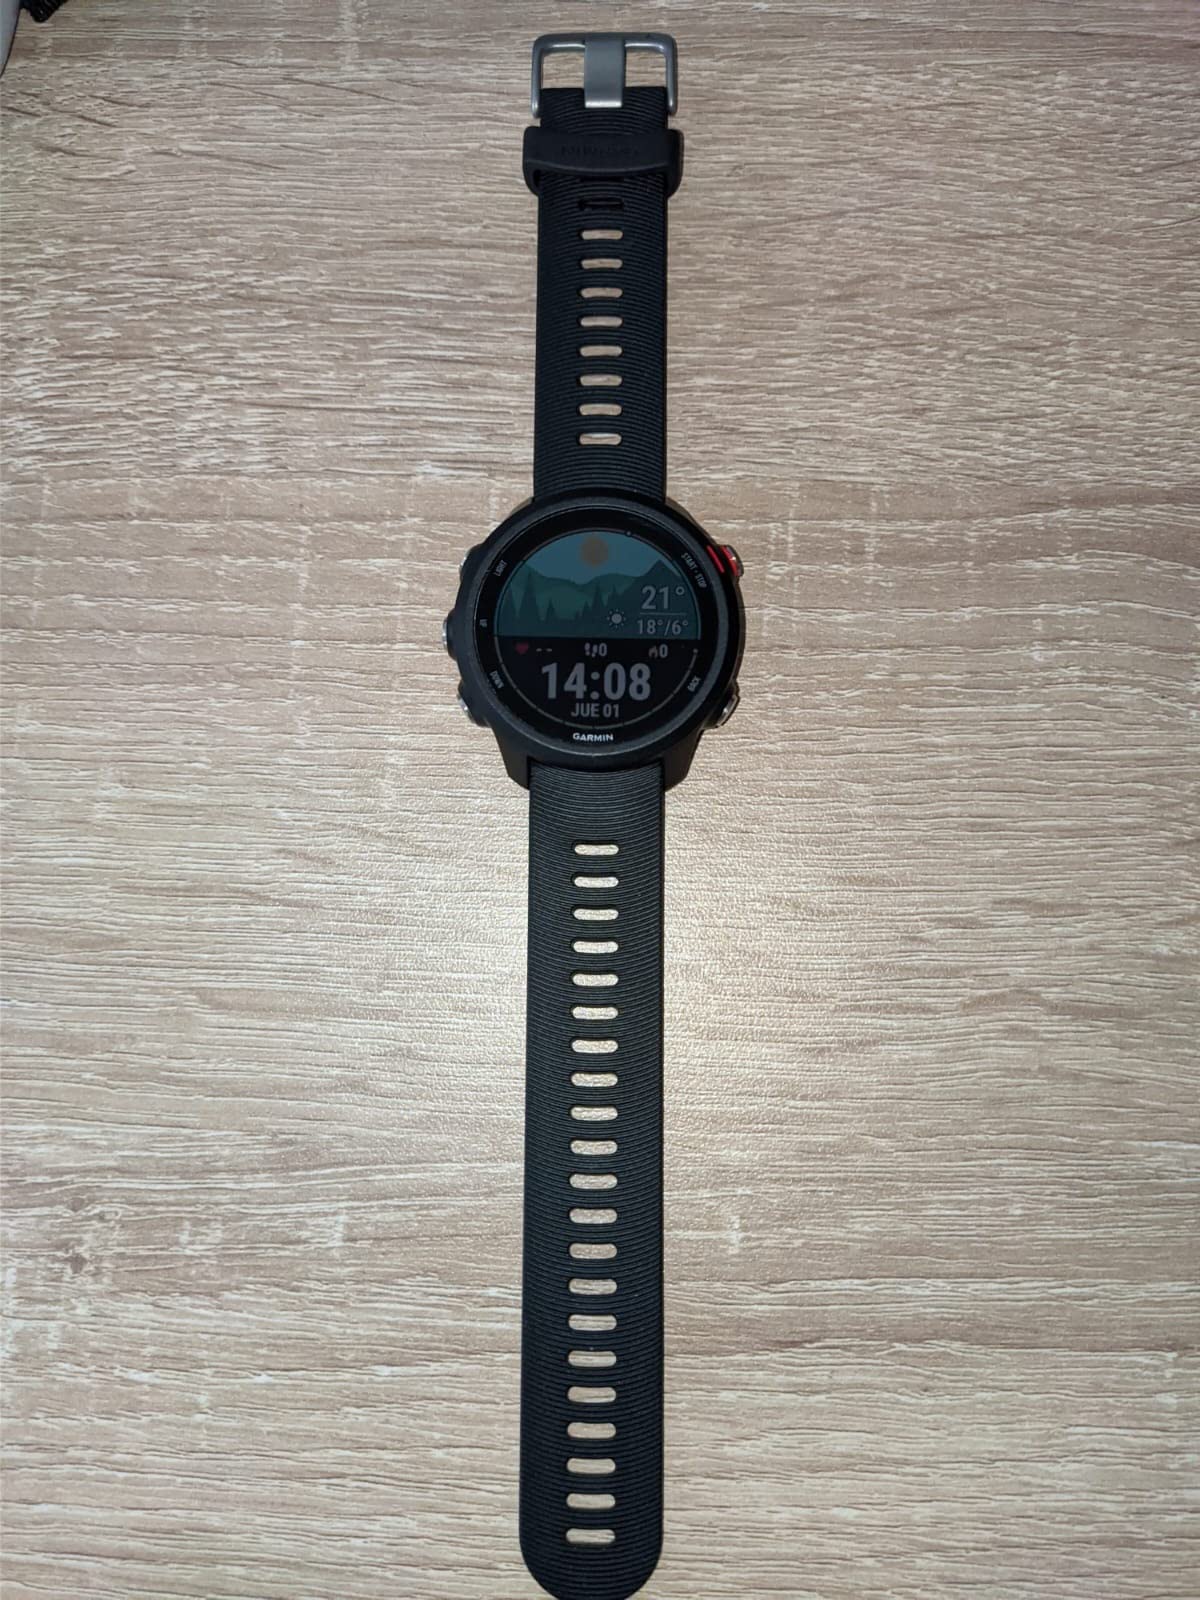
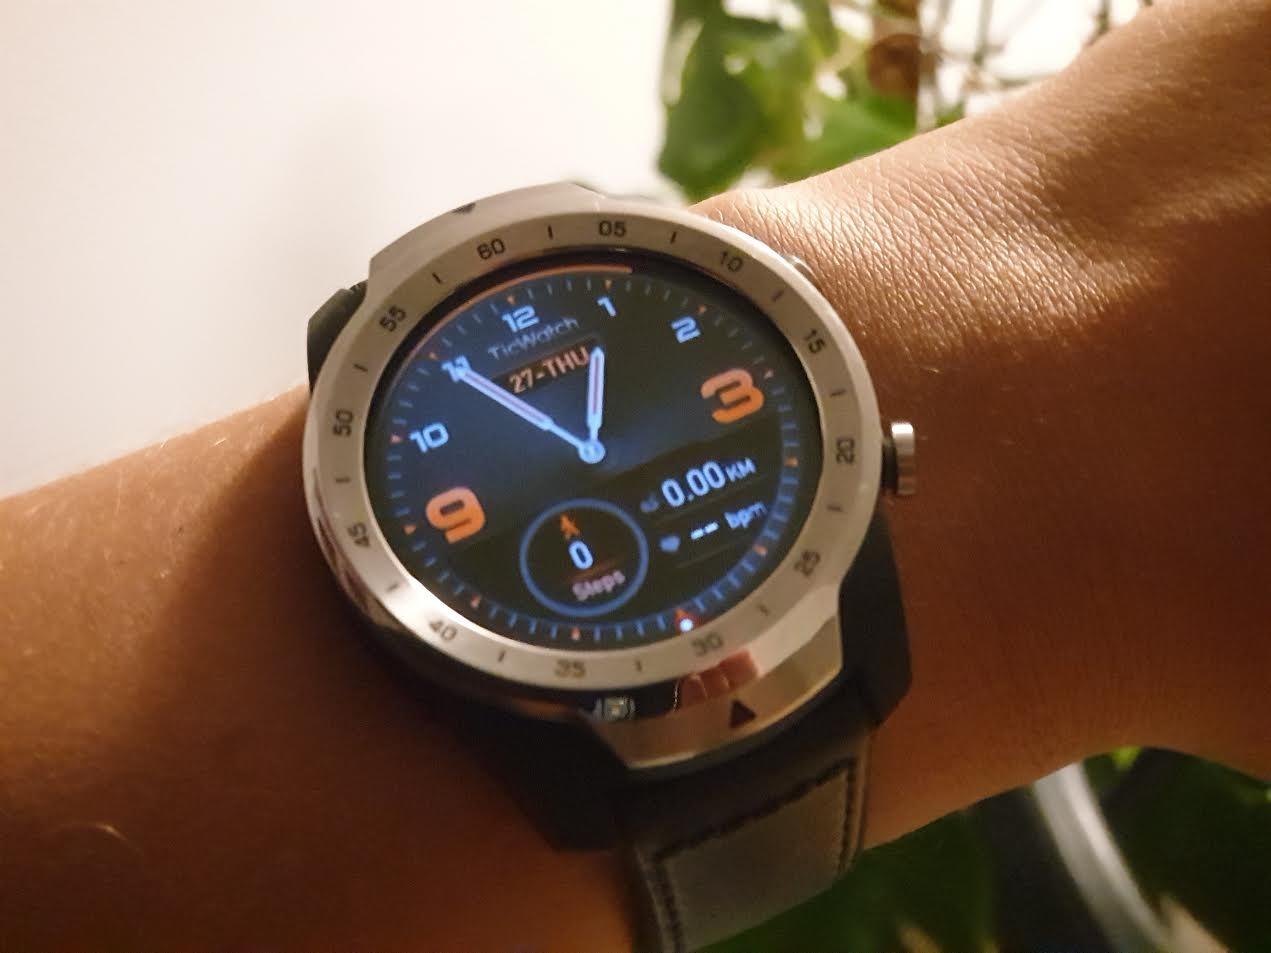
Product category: smartwatch
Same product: no